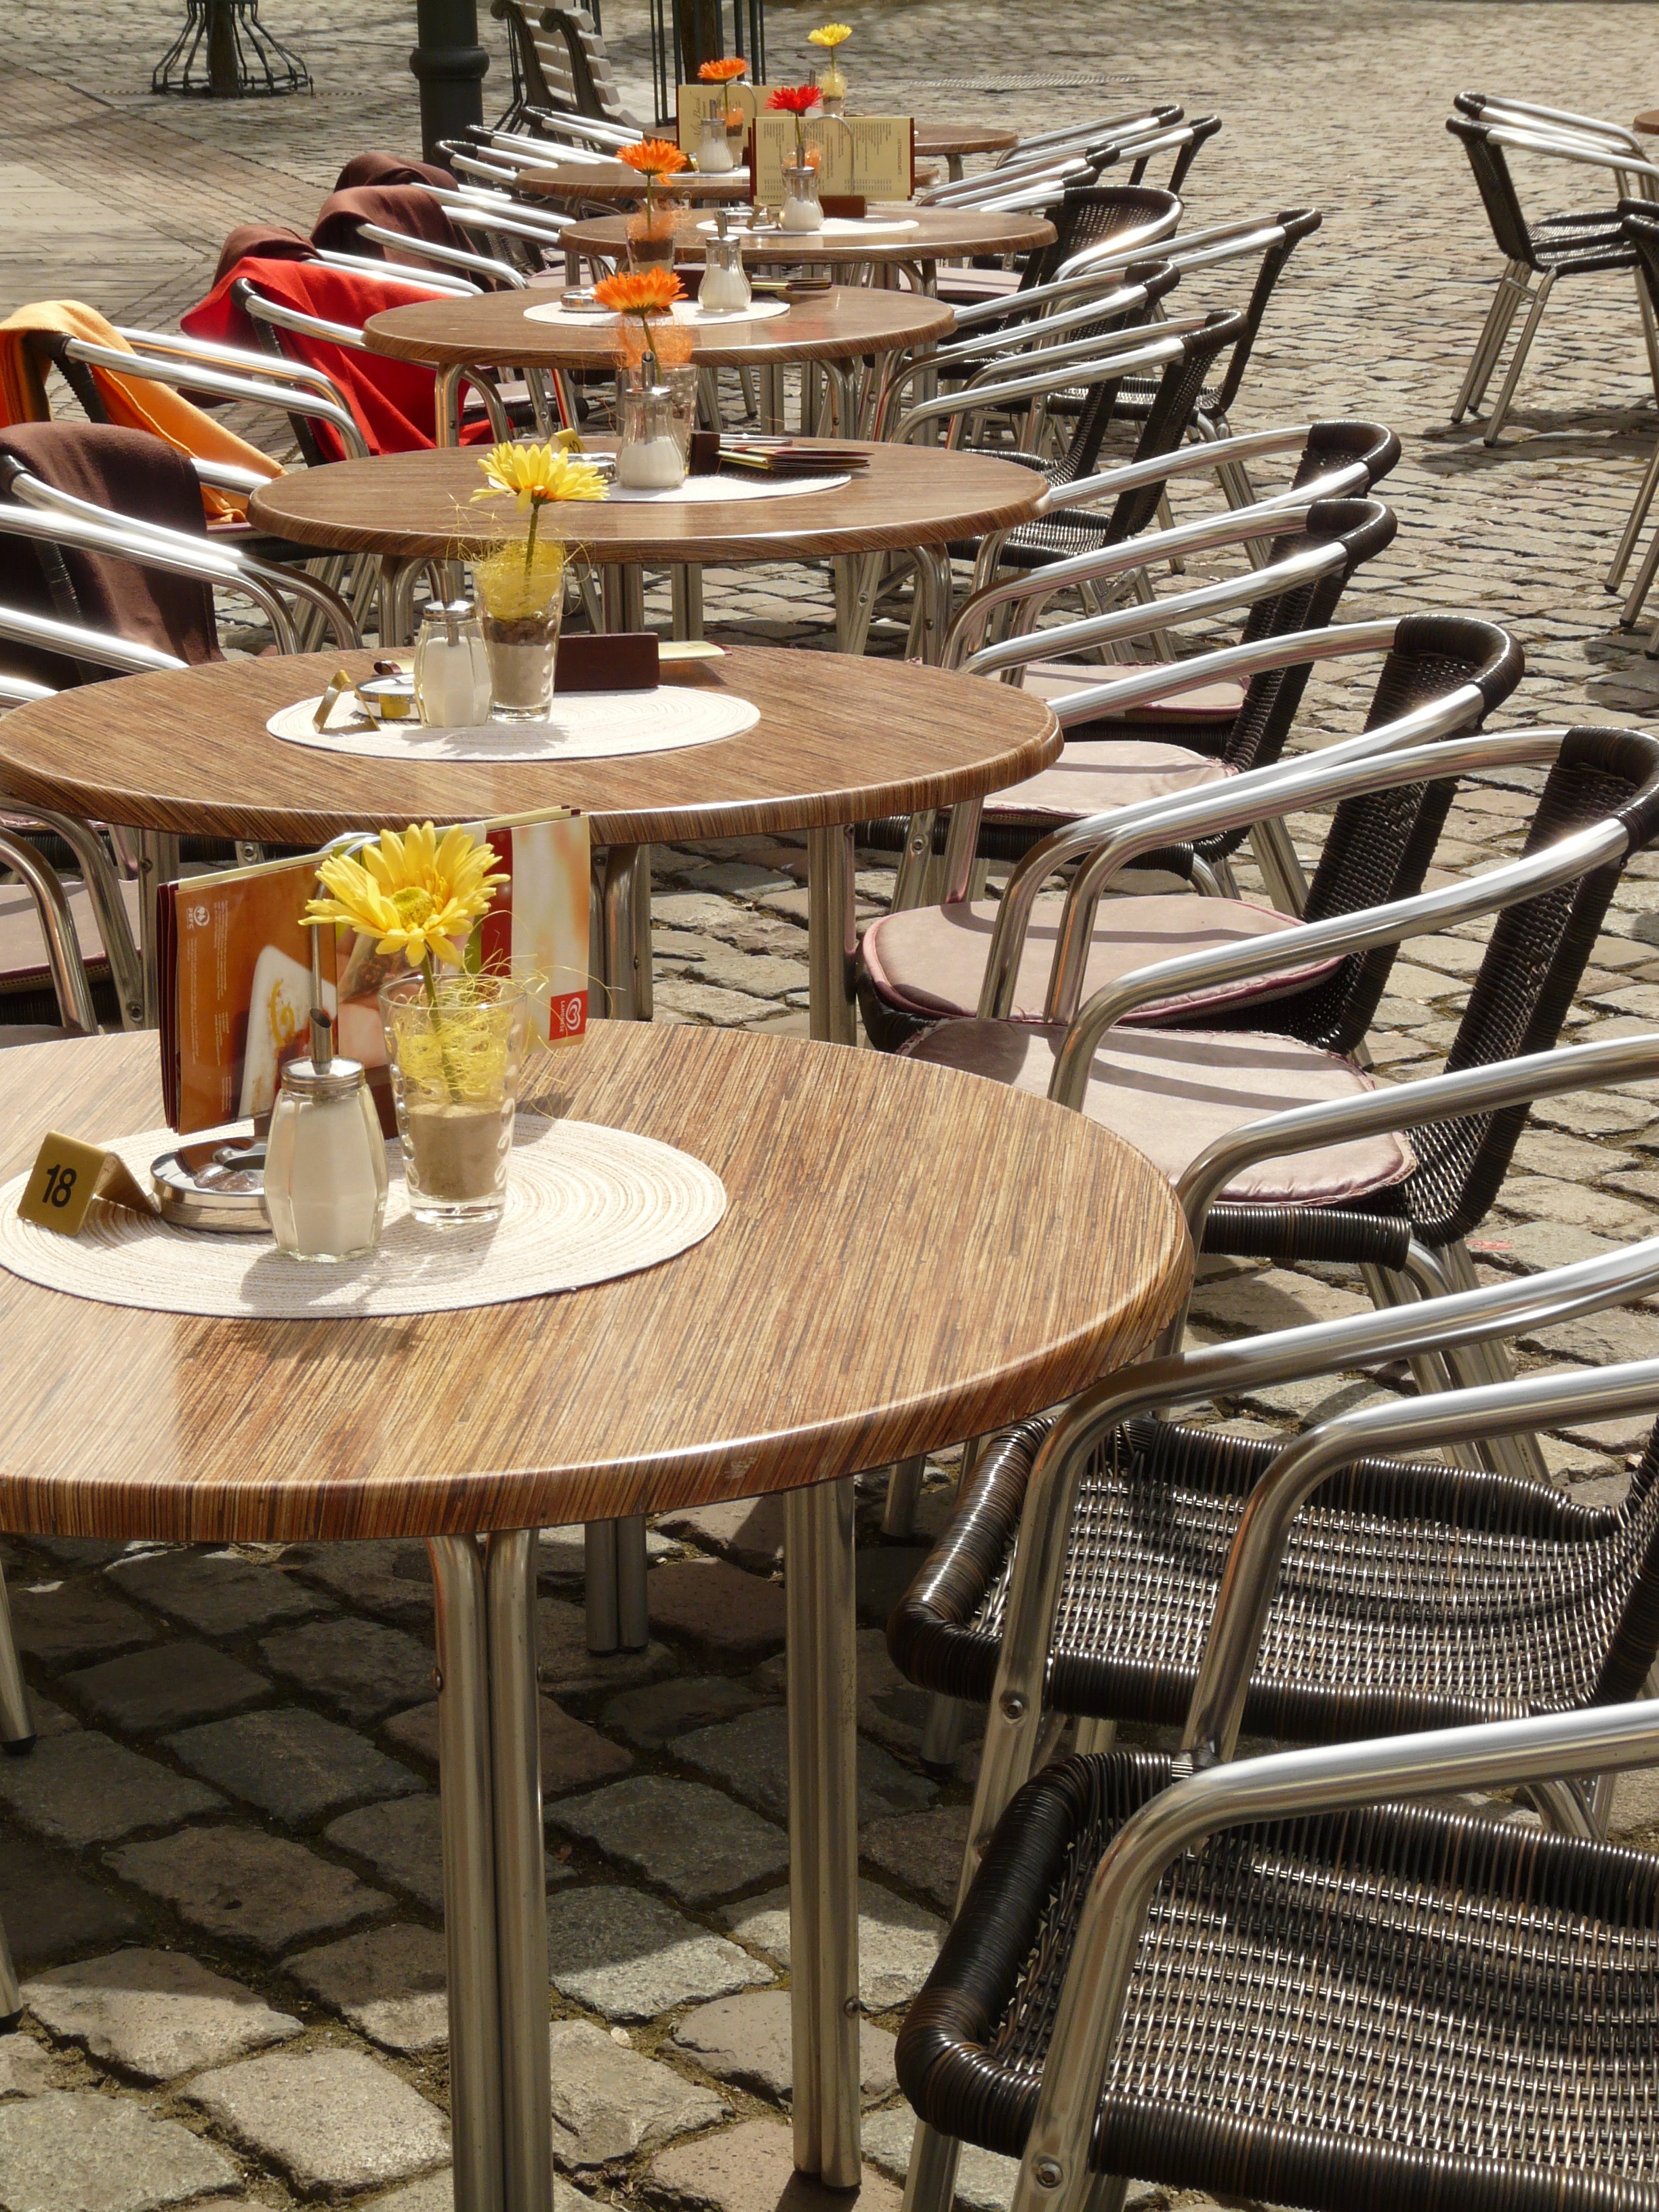
table, cafe, coffee, wood, road, flower, restaurant, cup, ice, decoration, meal, spring, relax, drink, rest, furniture, room, eat, beer, deco, interior design, sit, dinner, break, street cafe, beer garden, vespers, ice cream parlour, after work, garden furniture, ice eating